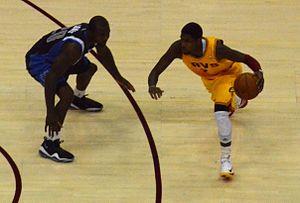
Dominique Jones est un joueur professionnel américain de basket-ball évoluant au poste d'arrière.